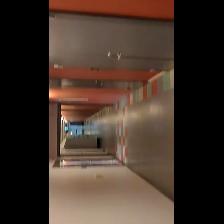
Label: NonHuman